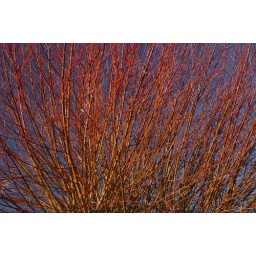
Brilliant red stems against a clear blue winter sky